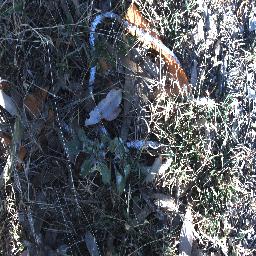
Label: snake_weed